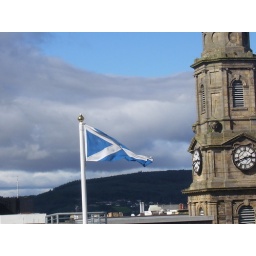
Scottish flag, clock tower in Inverness